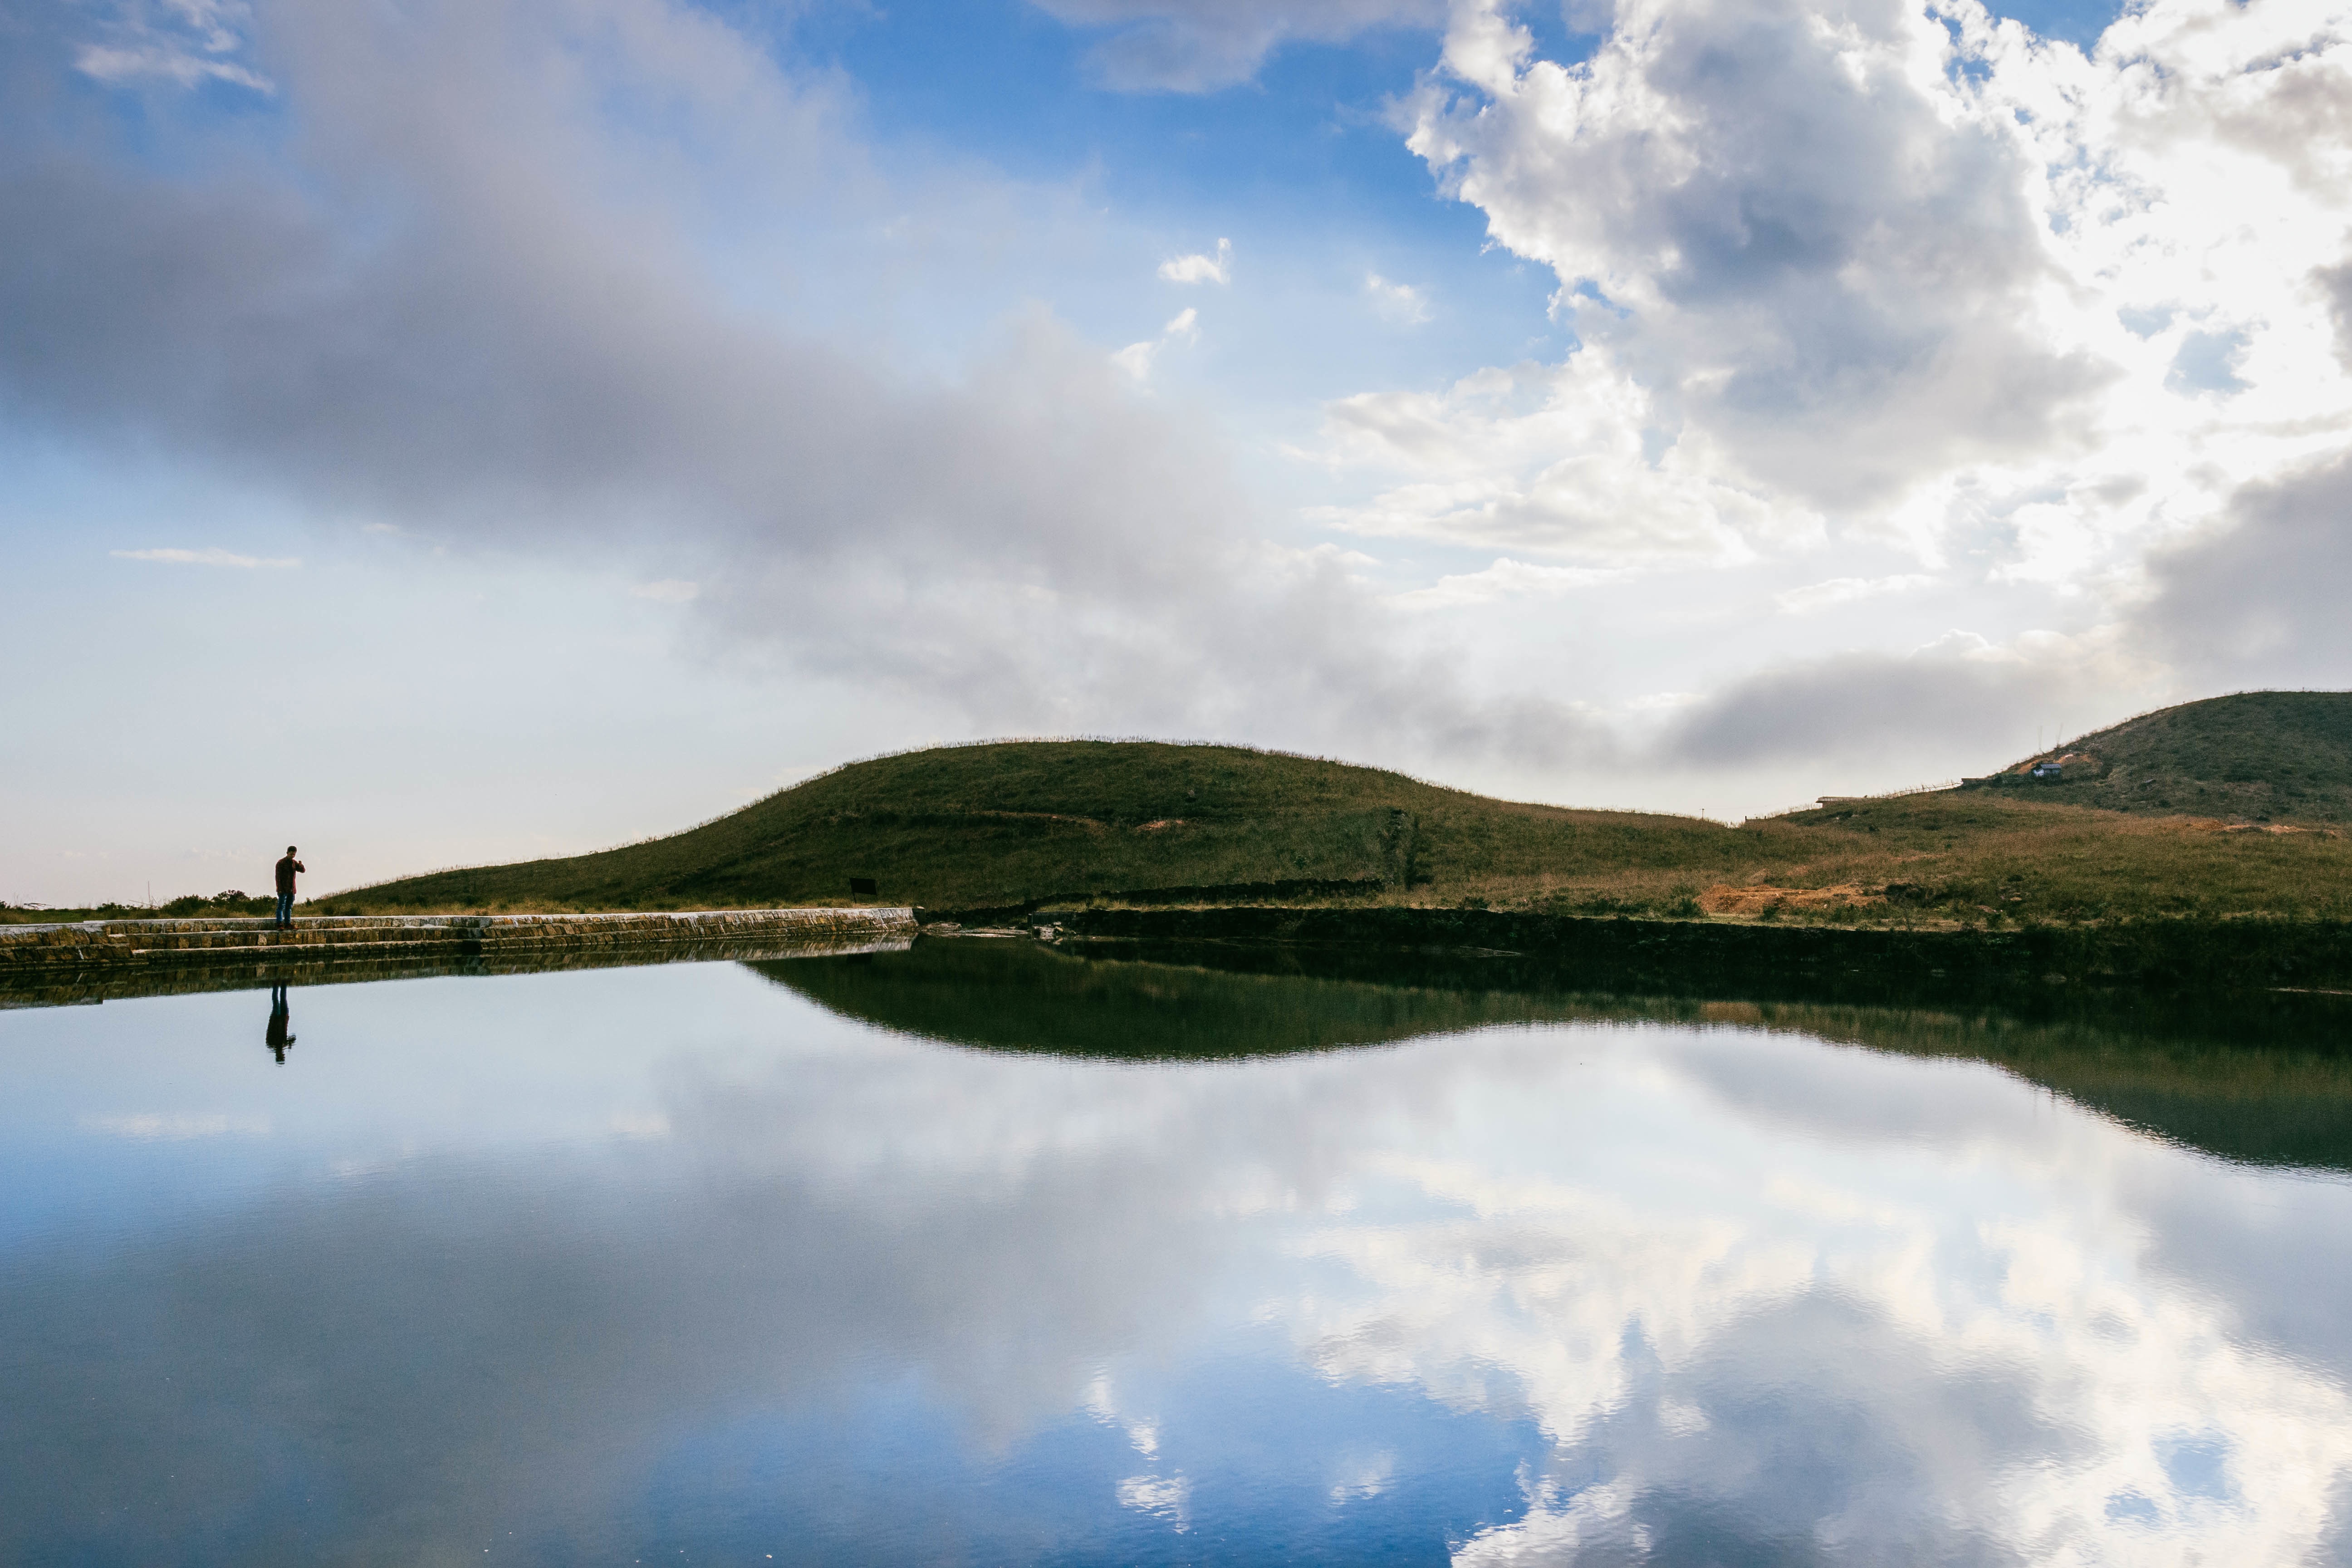
landscape, sea, tree, water, nature, grass, horizon, mountain, cloud, sky, sunlight, morning, hill, lake, river, mountain range, dusk, reflection, reservoir, body of water, loch, meteorological phenomenon, atmospheric phenomenon